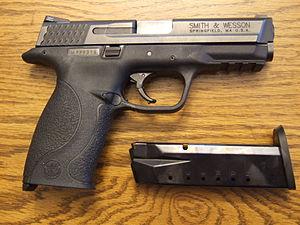
Le .40 S&W est un calibre de cartouche développé conjointement par les fabricants d'armes américains Smith & Wesson et Winchester à la fin des années 1980. Cette munition est principalement employée aux États-Unis par les forces de l'ordre qui l'ont adoptée à l'initiative du FBI. Elle utilise des balles d'un diamètre de 0.40 pouce d'un poids variant de 105 à 200 grains. Elle ne porte aucune désignation métrique officielle, mais elle est parfois appelée 10 × 22 mm.